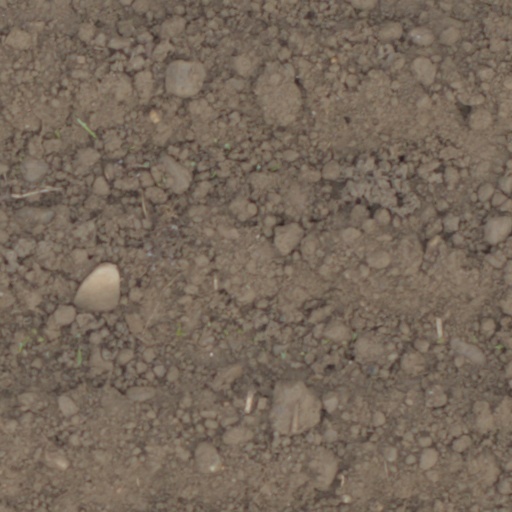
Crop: wheat